John Cranston (American football)

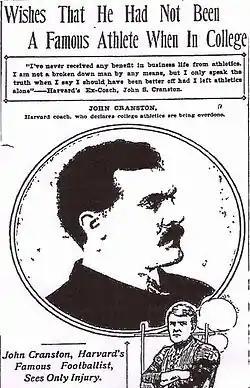
In 1905, Cranston told the "Boston Journal" he wished he had not been a famous athlete.

Cranston also rowed with Harvard's crew. Cranston returned to Harvard as an assistant football coach in 1893 and became one of the leading coaches at the school over the next several years, helping William H. Lewis develop the centers. In March 1903, Cranston was appointed as Harvard's head football coach. At the time of his appointment, the "Boston Morning Journal" summarized his accomplishments as follows:"John Cranston played at Harvard in 1888, 1889 and 1890, two years as centre and one as guard on the 'varsity team. In his freshman year he rowed on the 'varsity crew, and before entering college played four years of football at Exeter. He stands as the best center Harvard ever boasted, and his long experience in football, and his past coaching, coupled with remarkable business ability, should work wonders with the Crimson candidates when they report for the eleven next September."